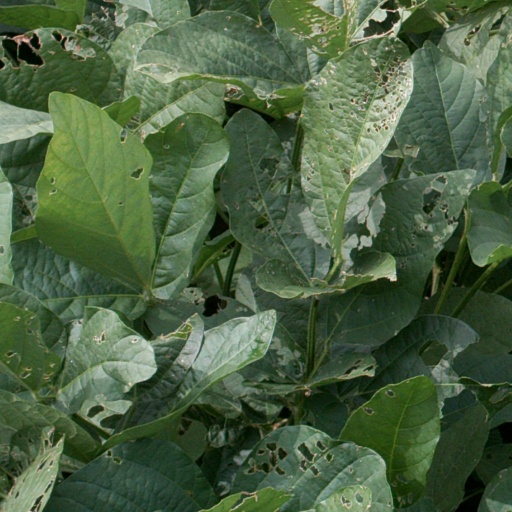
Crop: soybean